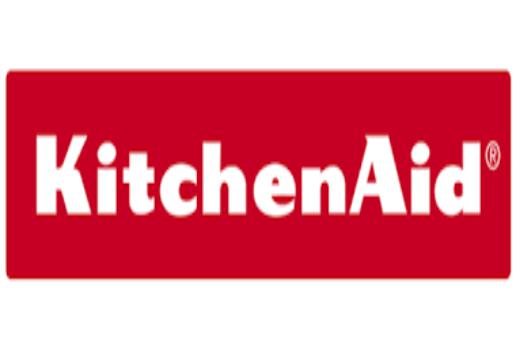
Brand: KITCHEN AID
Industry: Necessities